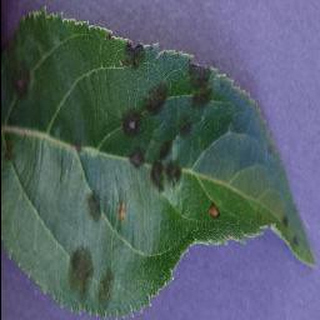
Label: apple_apple_scab